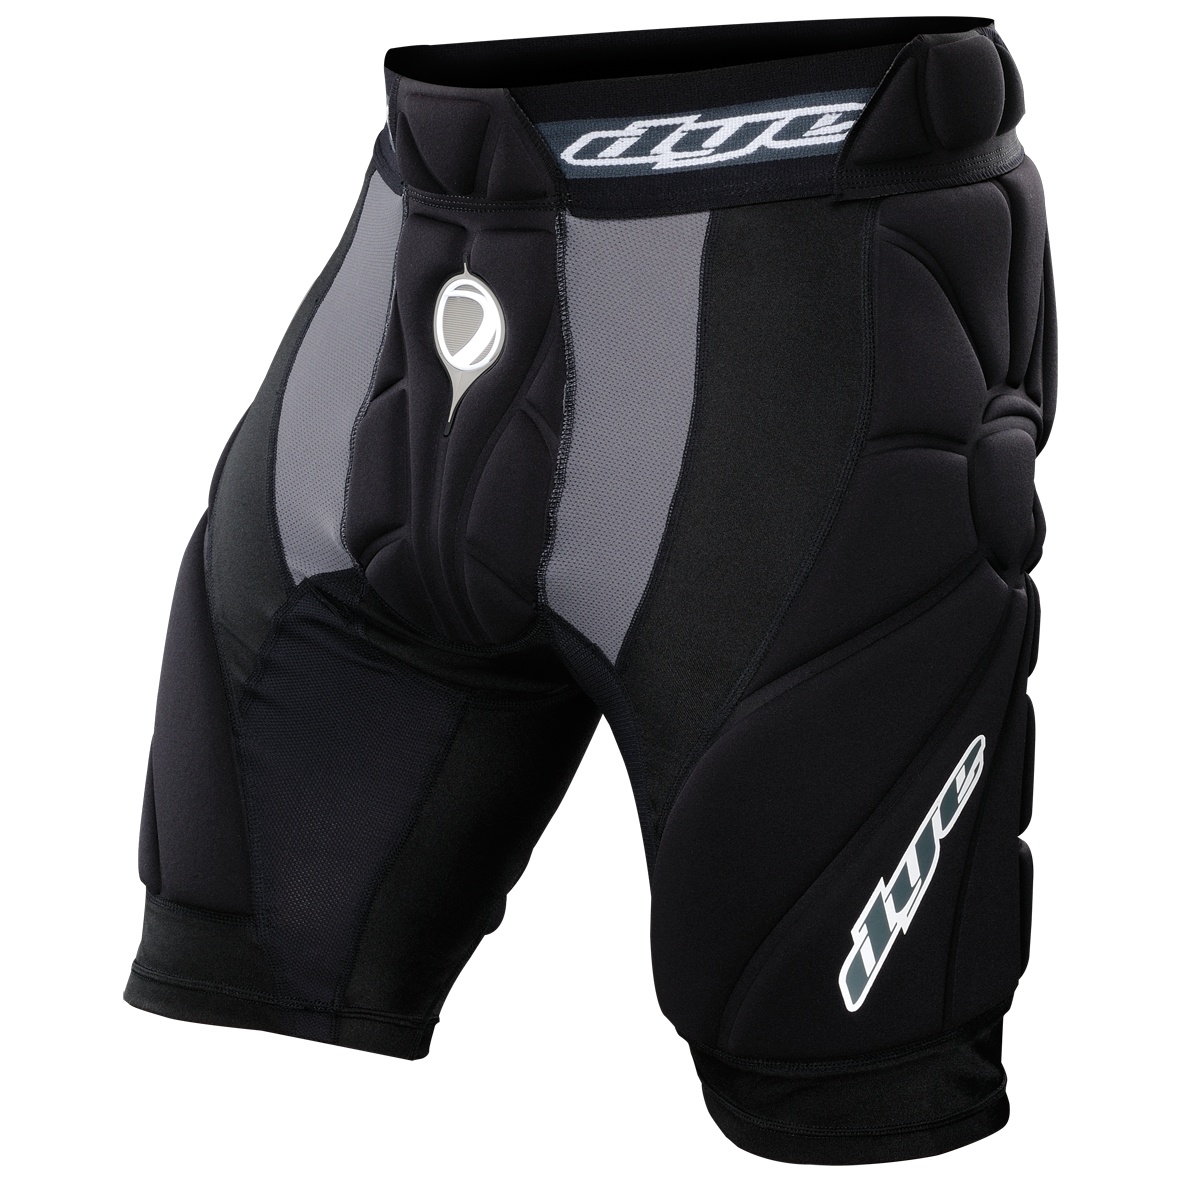
Защитные шорты Performance - Черный
Brand: DYE
The new Dye Performance Slide Shorts have been designed with the same compression formed responsive air foam as the Performance Top. This unique padding material offers the ultimate in protection and breathability. We have positioned this new compression formed padding in critical areas to maximize protection, without hindering movement or flexibility. Special hip bone pads have been added to help minimize injuries. A unique padded crotch protector has also been added to protect the most important parts. True elastic waist band allows full stretch evenly around the waist for ultimate comfort.
Category: Sporting Goods > Outdoor Recreation > Hunting & Shooting > Paintball > Paintball Protective Gear > Paintball Pads